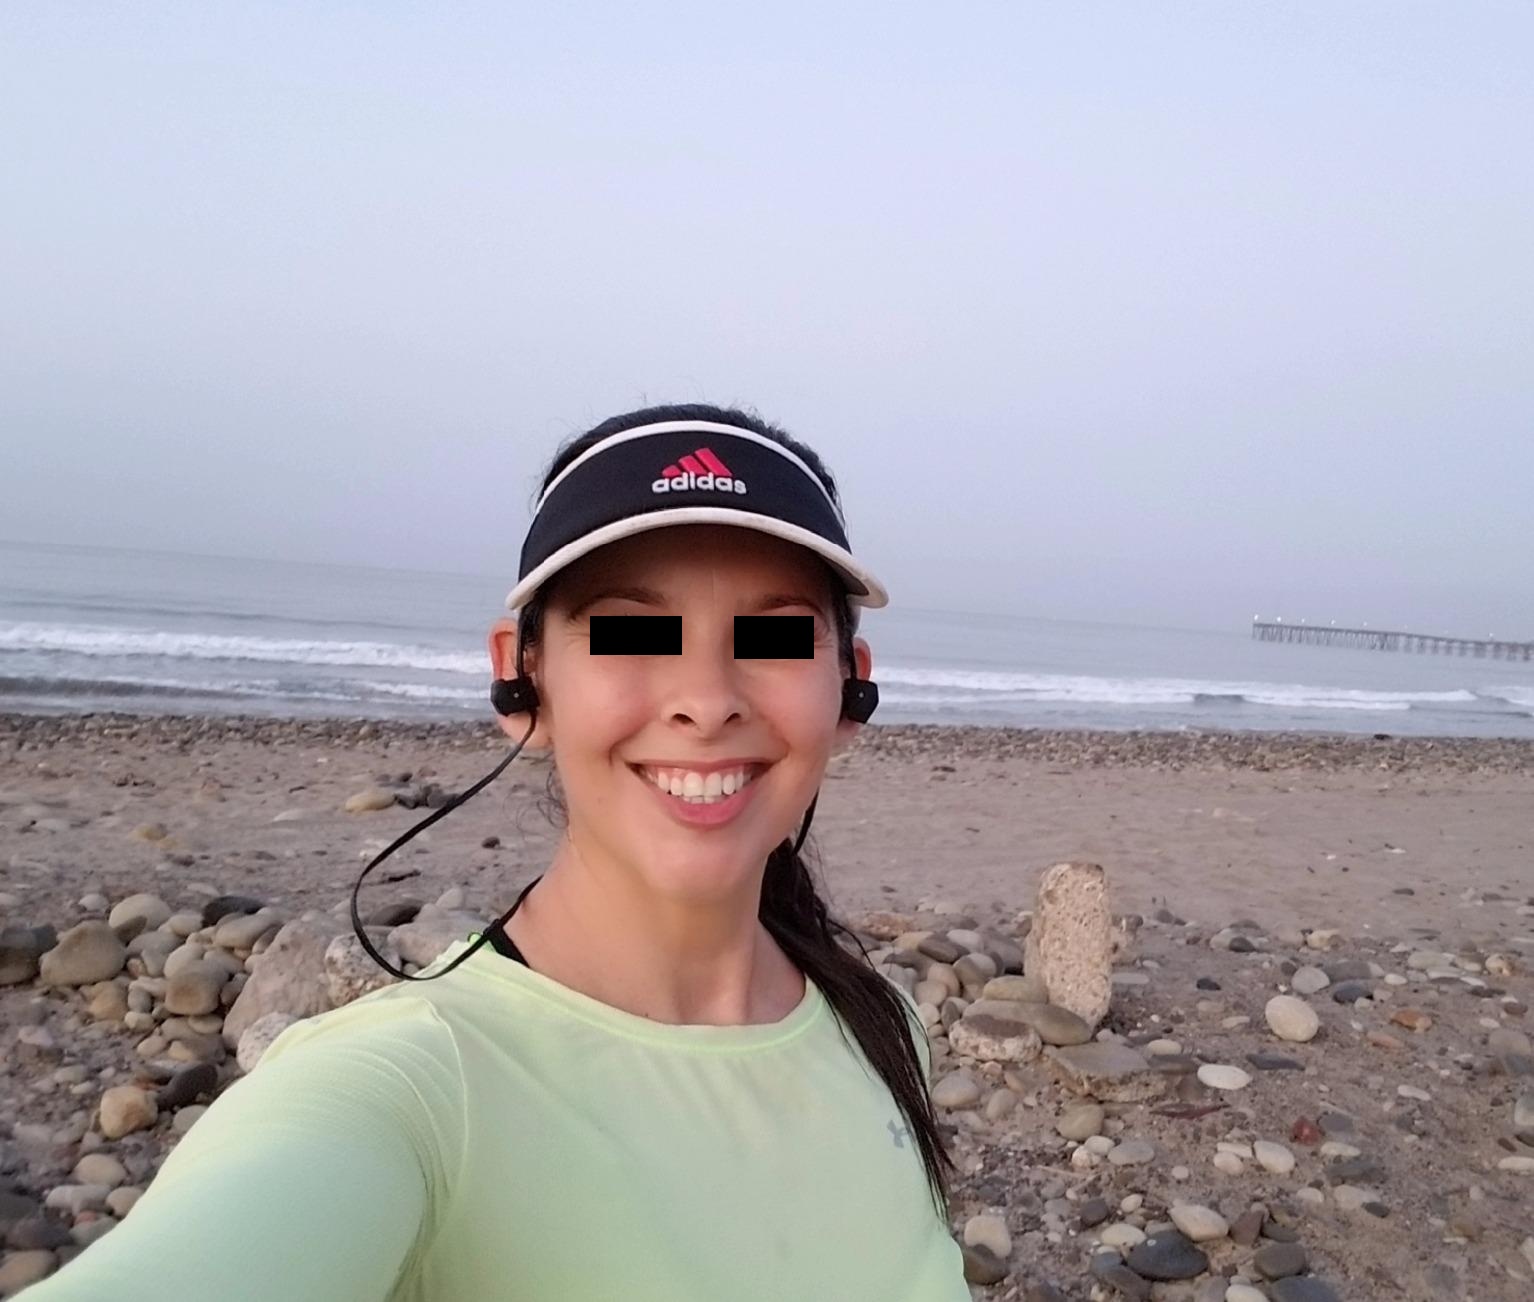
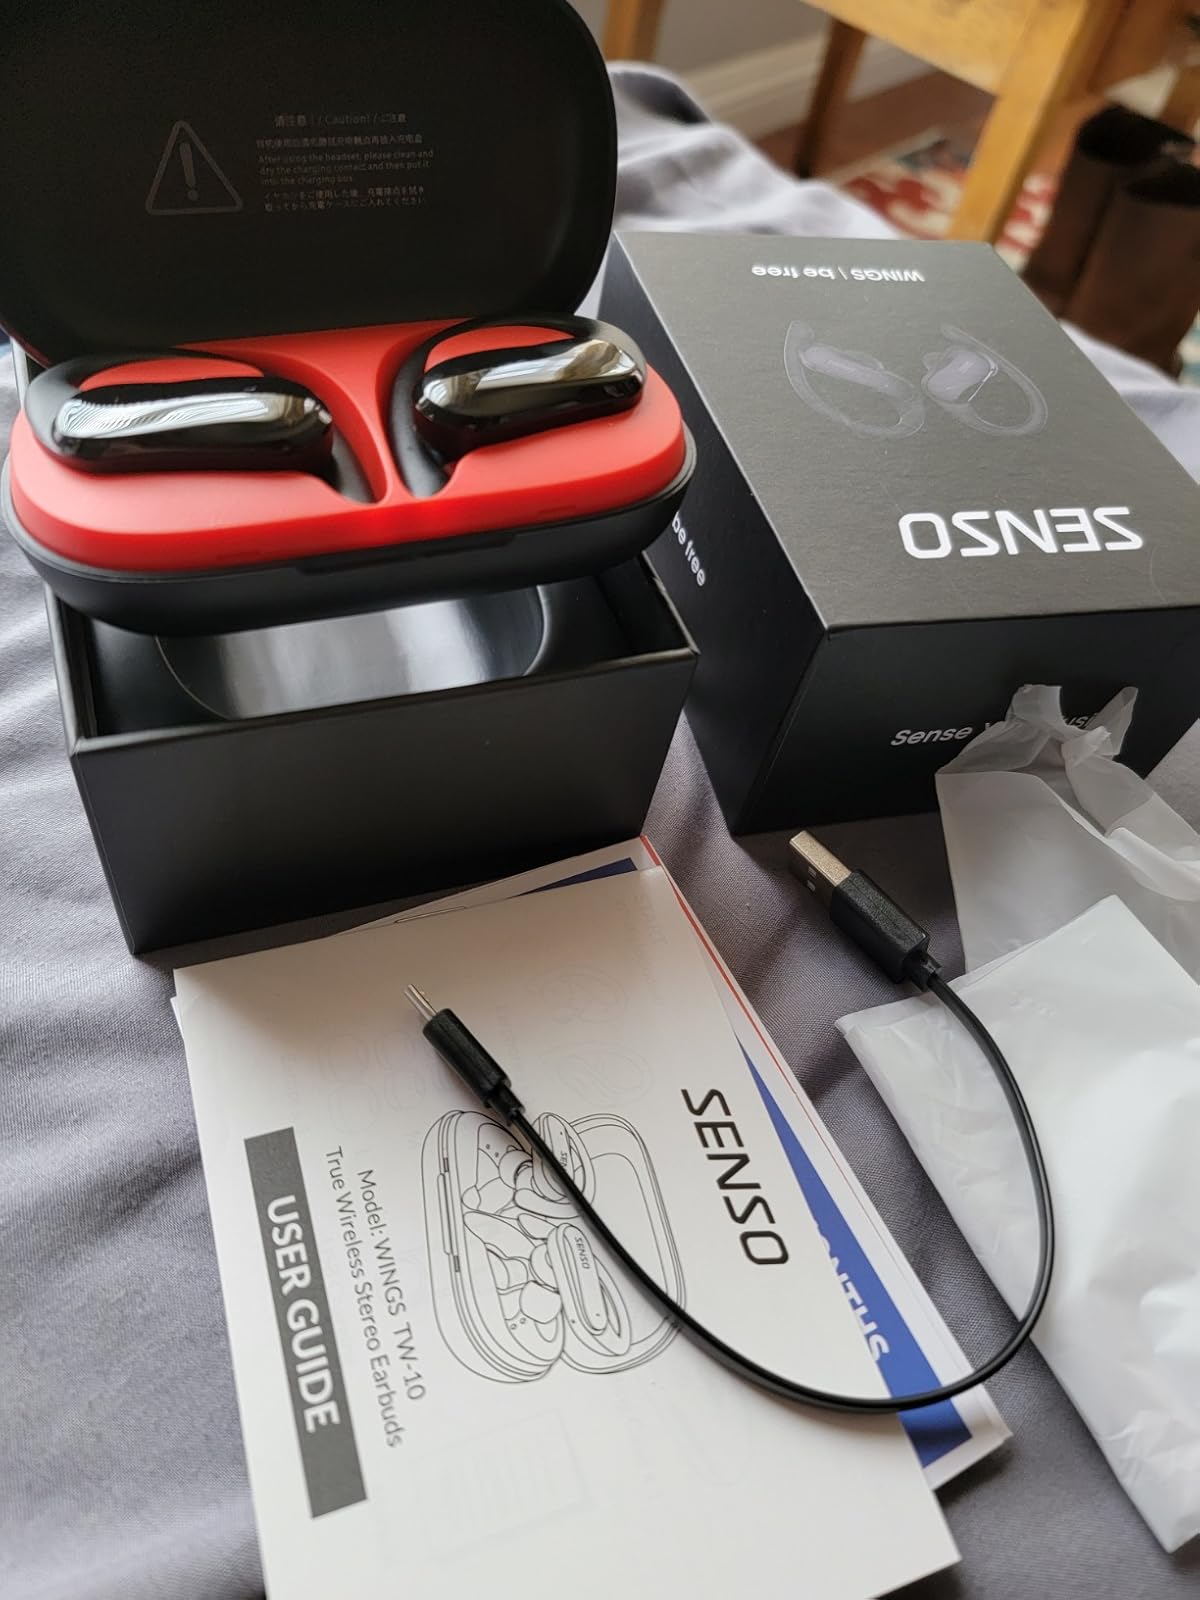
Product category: earbuds
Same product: no